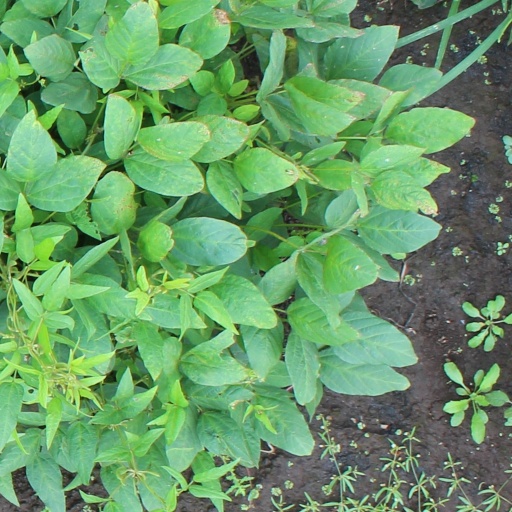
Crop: soybean